Parikshit

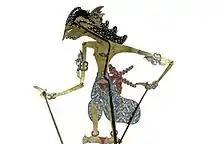
Parikesit in the Javanese "wayang kulit" shadow theatre

(thus) with his wife. — 'What shall I bring you, sour milk, the "mantha" [a barley/milk drink?' the wife keeps asking in the Realm of King Pariksit. — By itself, the ripe